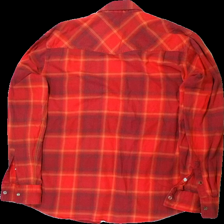
View: back
Type: Shirt
Category: Men
Brand: Dressman
Colors: Red, Orange, Green, Blue
Material: 100% bomull
Pattern: Checkered print
Cut: Regular
Size: XL
Season: All
Damage: nopprig krage
Damage location: top center
Damage 2: nopprigt
Damage 2 location: middle center
Damage 3: nopprigt
Damage 3 location: bottom center
Price range: <50
Recommended usage: Export
Description: rutig skjorta med skimmrande knappar